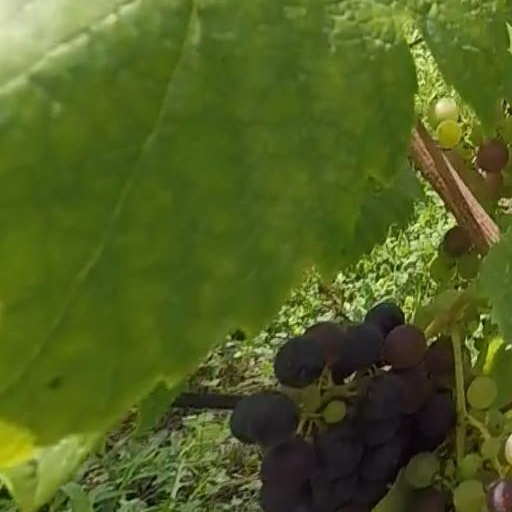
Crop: grape